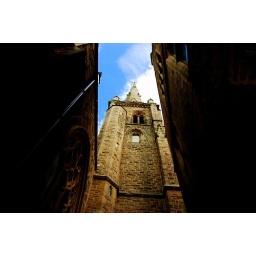
some building near Durhams market area ..